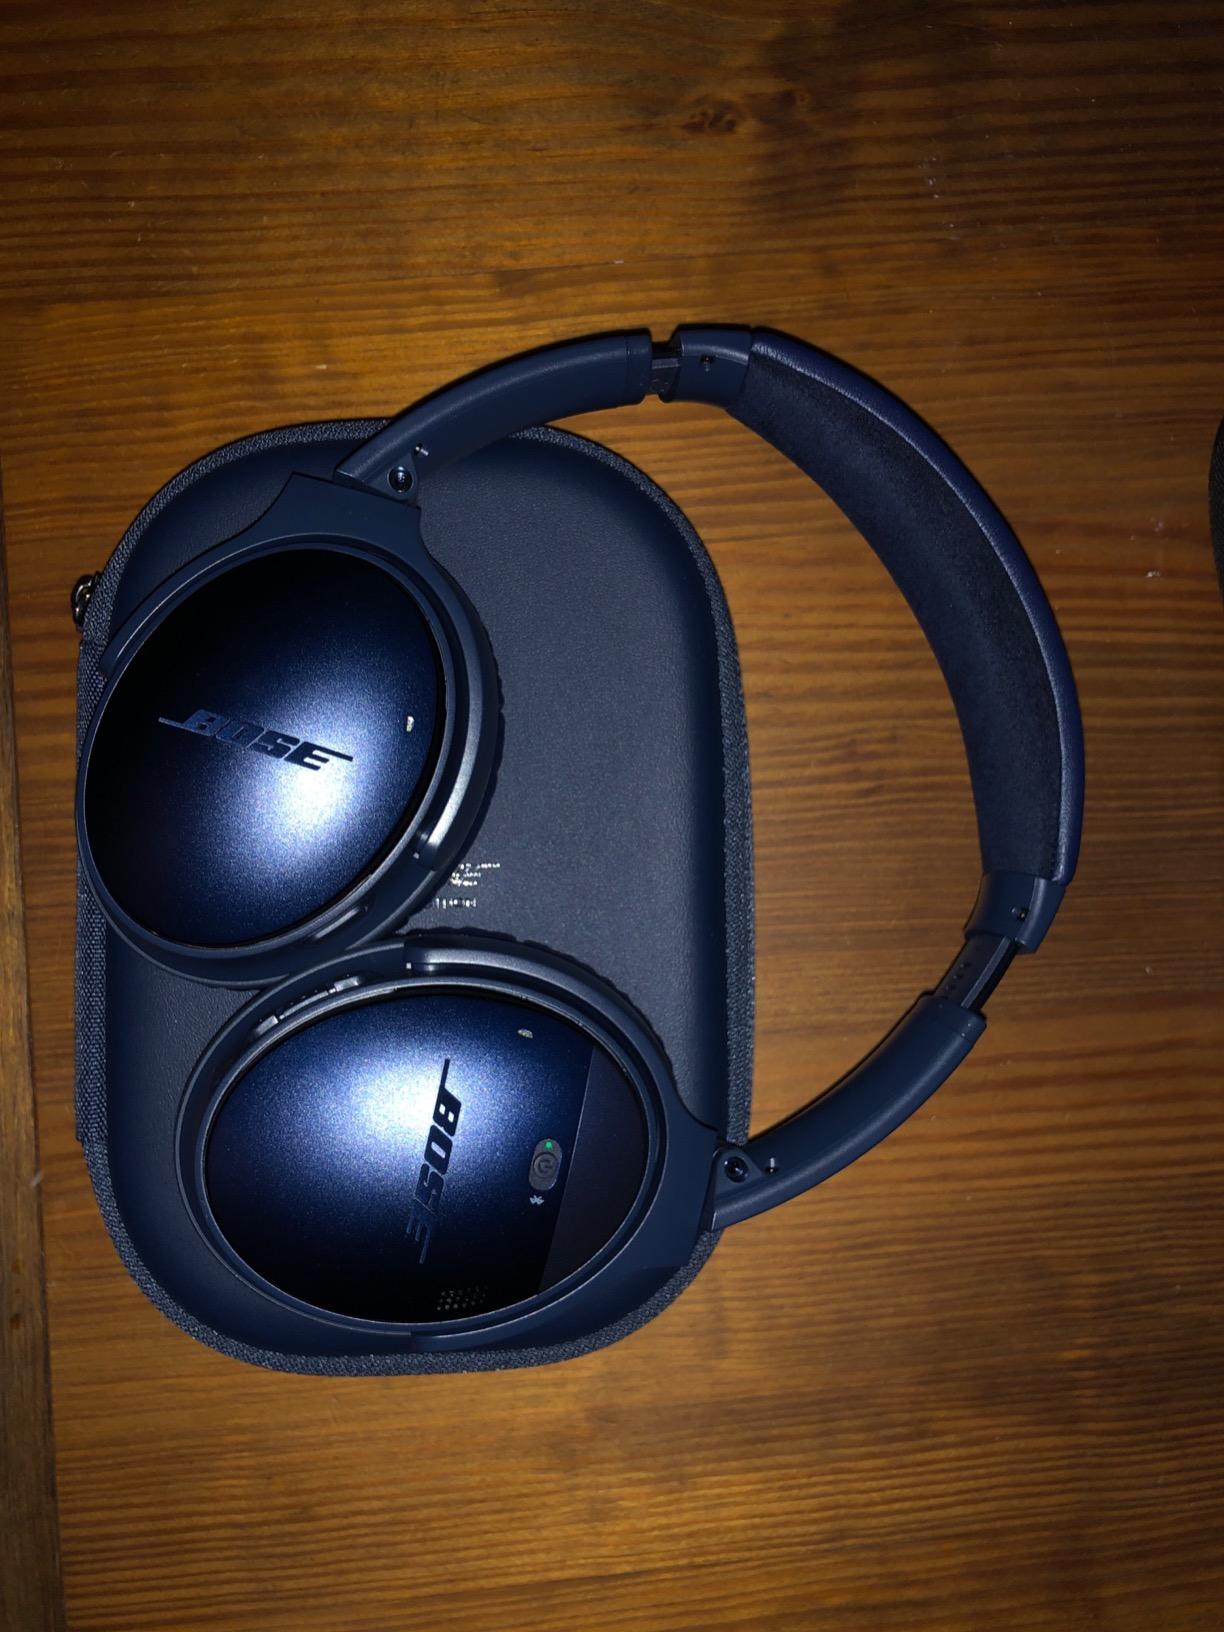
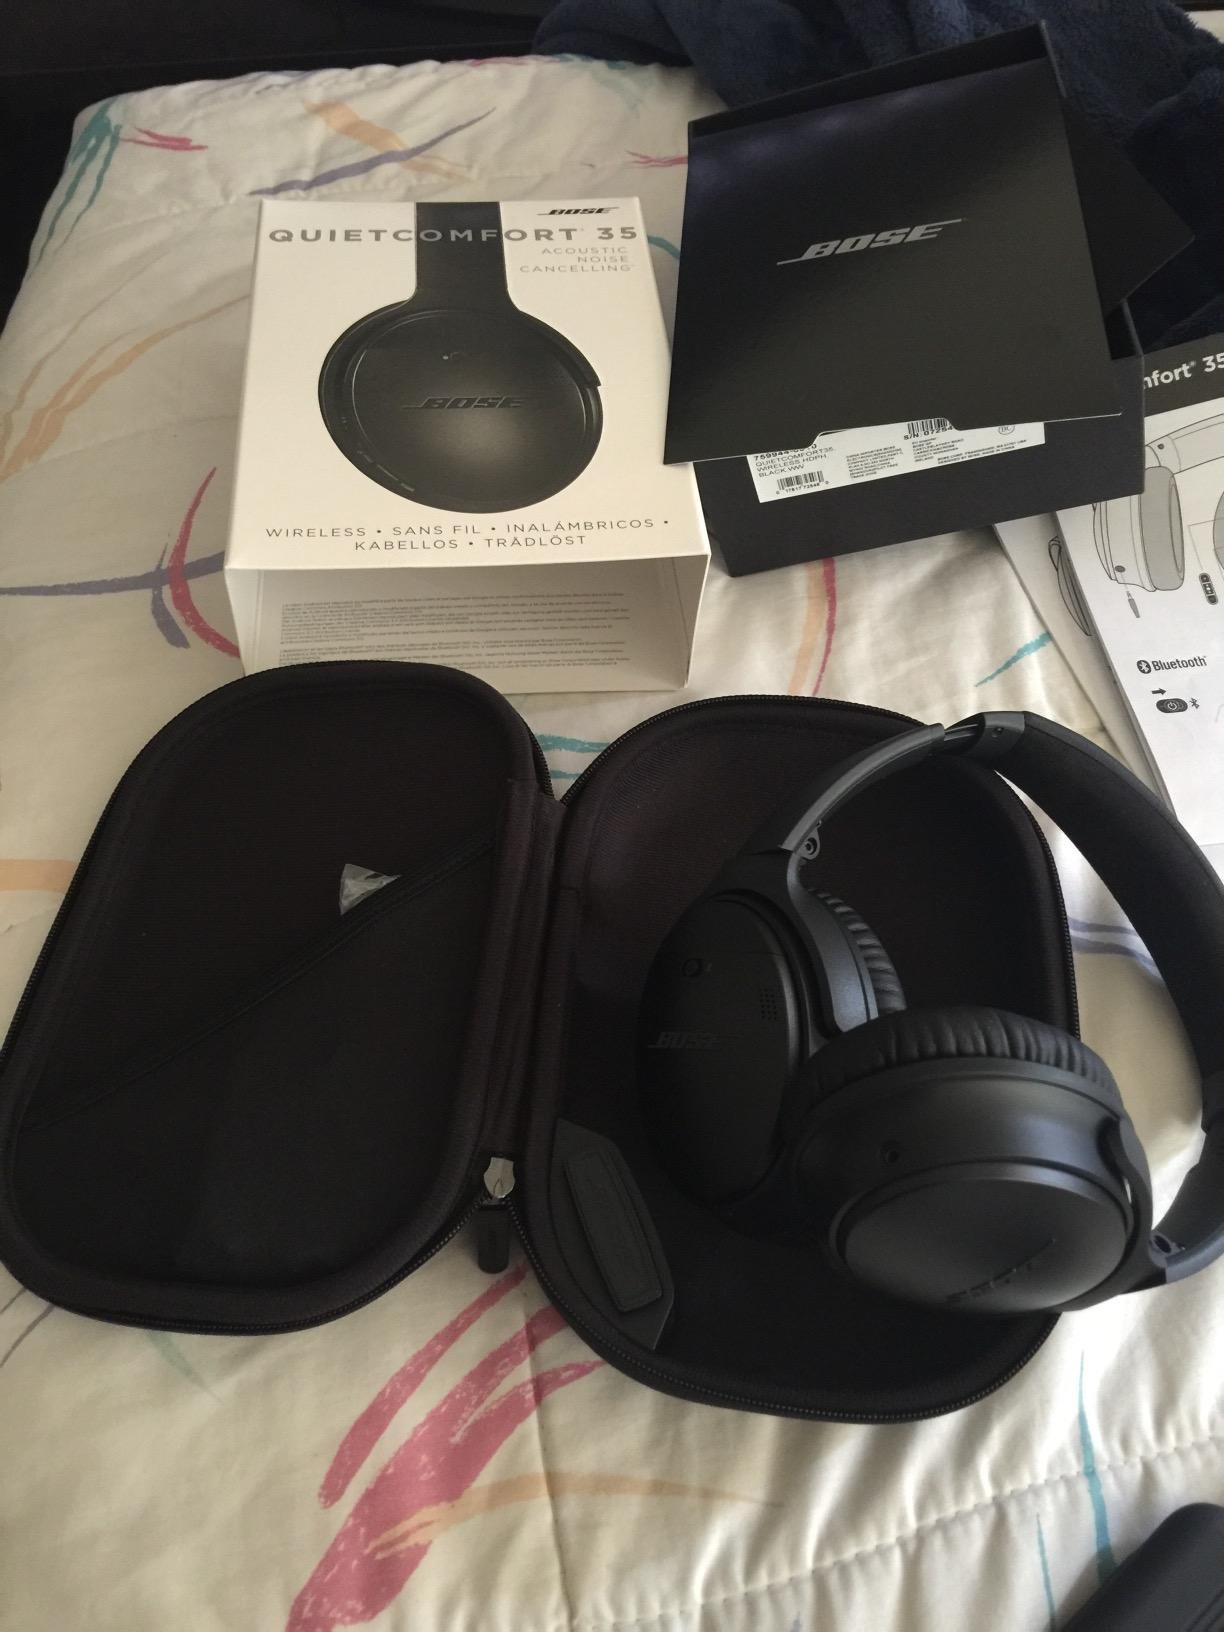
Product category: headphones
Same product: yes